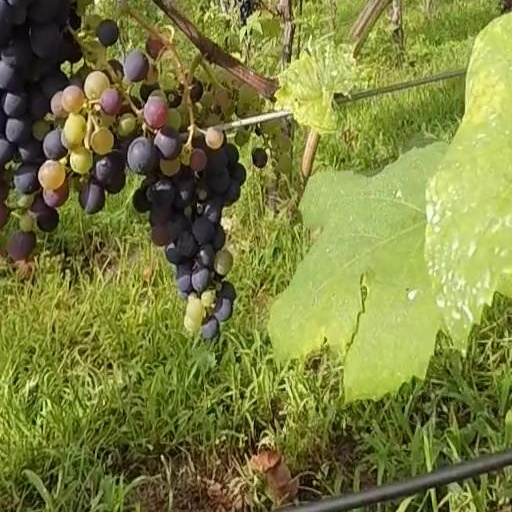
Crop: grape